Pablo de Rokha

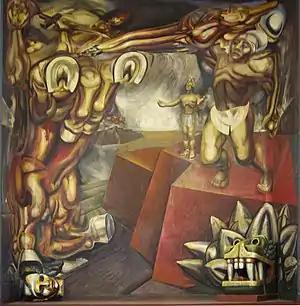
Mural of David Alfaro Siqueiros on Tecpan. The gun that de Rokha used to kill himself was a gift from Siqueiros.

De Rokha edited, published and sold his own books, never accepting the support of publishing companies, and bought, sold and bartered a variety of goods to support his family. The family was growing fast with the birth of many children: Carlos (the poet known as Carlos de Rokha), Lukó (the painter known as Lukó de Rokha), Tomás, Carmen, Juana Inés, José (the painter known as José de Rokha), Pablo, Laura and Flor. Several of them died prematurely: Carmen and Tomás very young, while Carlos and Pablo both died. When the poet was older, legally adopted a baby girl called Sandra.